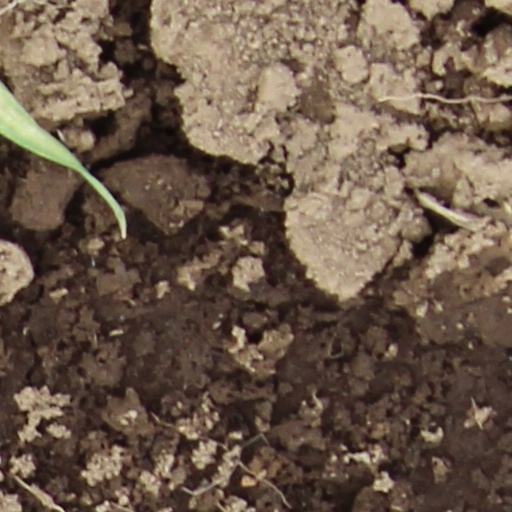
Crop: wheat